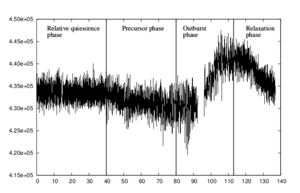
Evolution de la luminosité de l'étoile HD49330 observée par le satellite CoRoT. On distingue une éjection de matière caractérisée par la montée brutale de la luminosité de l'étoile.
Une étoile Be est une étoile de type spectral B et qui en plus montre des raies spectrales en émission. Les étoiles Be sont des étoiles qui ont une très grande vitesse de rotation, et qui ont un disque autour d'elles. C'est le disque qui est responsable des raies en émission.